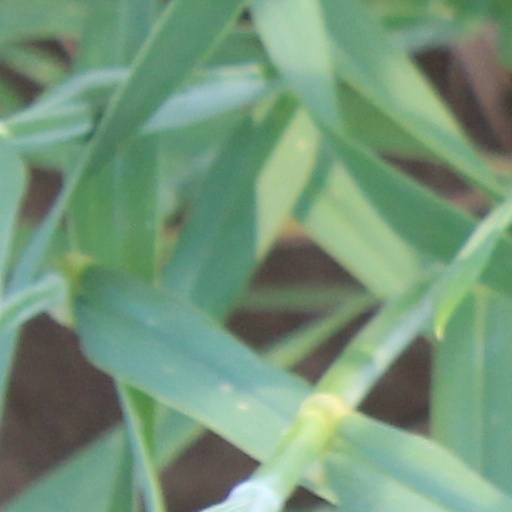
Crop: wheat